J. H. Hobbs, Brockunier and Company

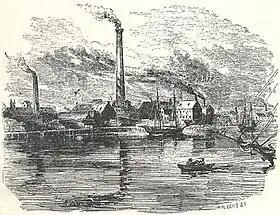
New England Glass Company 1855

Glass is made by starting with a batch of ingredients, melting it, forming the glass product, and gradually cooling it. In 1800, the United States had no more than ten glass factories. Most of the nation's glass products came from Europe. Lead ore, known as red lead, was a key additive for high–quality glassware, with England holding the world's known supply. The United States Embargo Act of 1807, and the War of 1812, made red lead extremely difficult to acquire. After the war England kept the price of red lead high, and dumped low–priced glass products in the United States. This drove many American glass companies into bankruptcy.